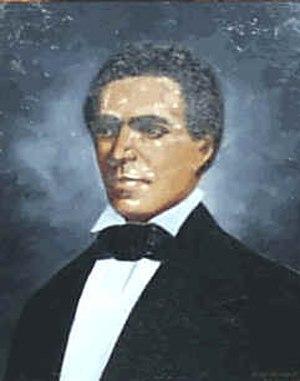
John Brown Russwurm est un journaliste et imprimeur afro-américain originaire de Jamaïque. Abolitionniste, il est le fondateur du Freedom's Journal, première publication détenue par des noirs, qui a participé à la fondation en Afrique du Liberia, où il a fini sa vie en 1851. Il est considéré comme faisant partie des sources d'inspiration de Marcus Garvey en matière de journalisme.